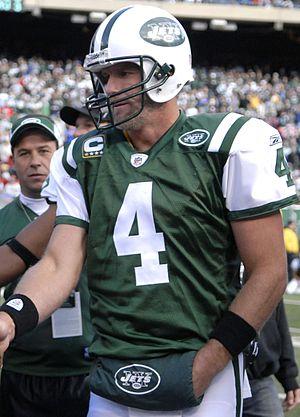
Brett Lorenzo Favre, né le 10 octobre 1969 à Gulfport, est un joueur de football américain qui évoluait au poste de quarterback.
La saison 2009 de la NFL est la 90ᵉ saison de la National Football League, la ligue principale d'équipes professionnelles de football américain aux États-Unis. La NFL est organisée en deux conférences distinctes depuis 1970 : la National Football Conference et l'American Football Conference. Ces deux conférences sont subdivisées en quatre divisions chacune: Est, Ouest, Nord et Sud. Chaque franchise dispute 16 matches en 17 semaines lors de la saison régulière qui débute le 10 septembre 2009 et se termine le 3 janvier 2010. Une phase de playoffs suit la saison régulière pour mener à la finale, le Super Bowl XLIV, disputée le 7 février 2010 au Dolphin Stadium de Miami.